Princess Cecylia Lubomirska

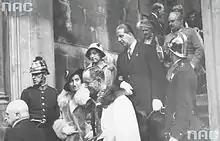

Princess Cecylia Lubomirska (28 June 1907 – 20 September 2001) was a member of the House of Lubomirski by birth and a Princess of Bourbon-Two Sicilies through her marriage to Prince Gabriel of Bourbon-Two Sicilies.